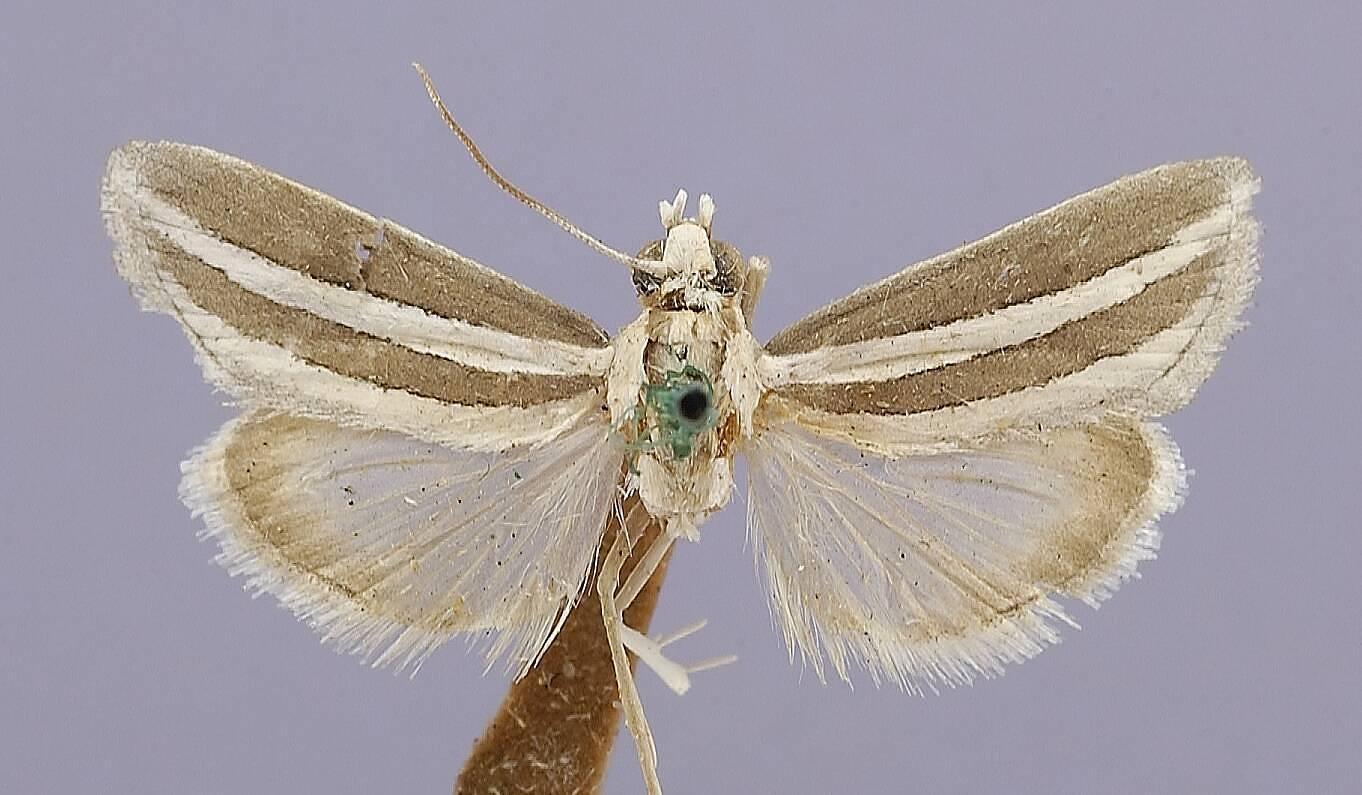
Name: Eromene virescens
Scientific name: Eromene virescens Hulst
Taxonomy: Animalia, Arthropoda, Insecta, Lepidoptera, Pyralidae
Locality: [Not Stated], Cochise, Arizona, United States